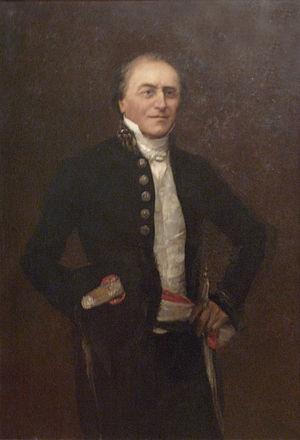
Jules Bastien-Lepage, Portrait de Paulin Gillon. 1880. Musée barrois
Cette page concerne les événements qui se sont produits durant l'année 1878 en Lorraine.
Cette page concerne les événements qui se sont produits durant l'année 1796 en Lorraine.
Paulin Gillon, né le 22 juin 1796 à Nubécourt et mort le 1ᵉʳ novembre 1878 dans la même ville, est un avocat et homme politique français qui fut maire de Bar-le-Duc et député de la Meuse de 1848 à 1851 et de 1871 à 1876.